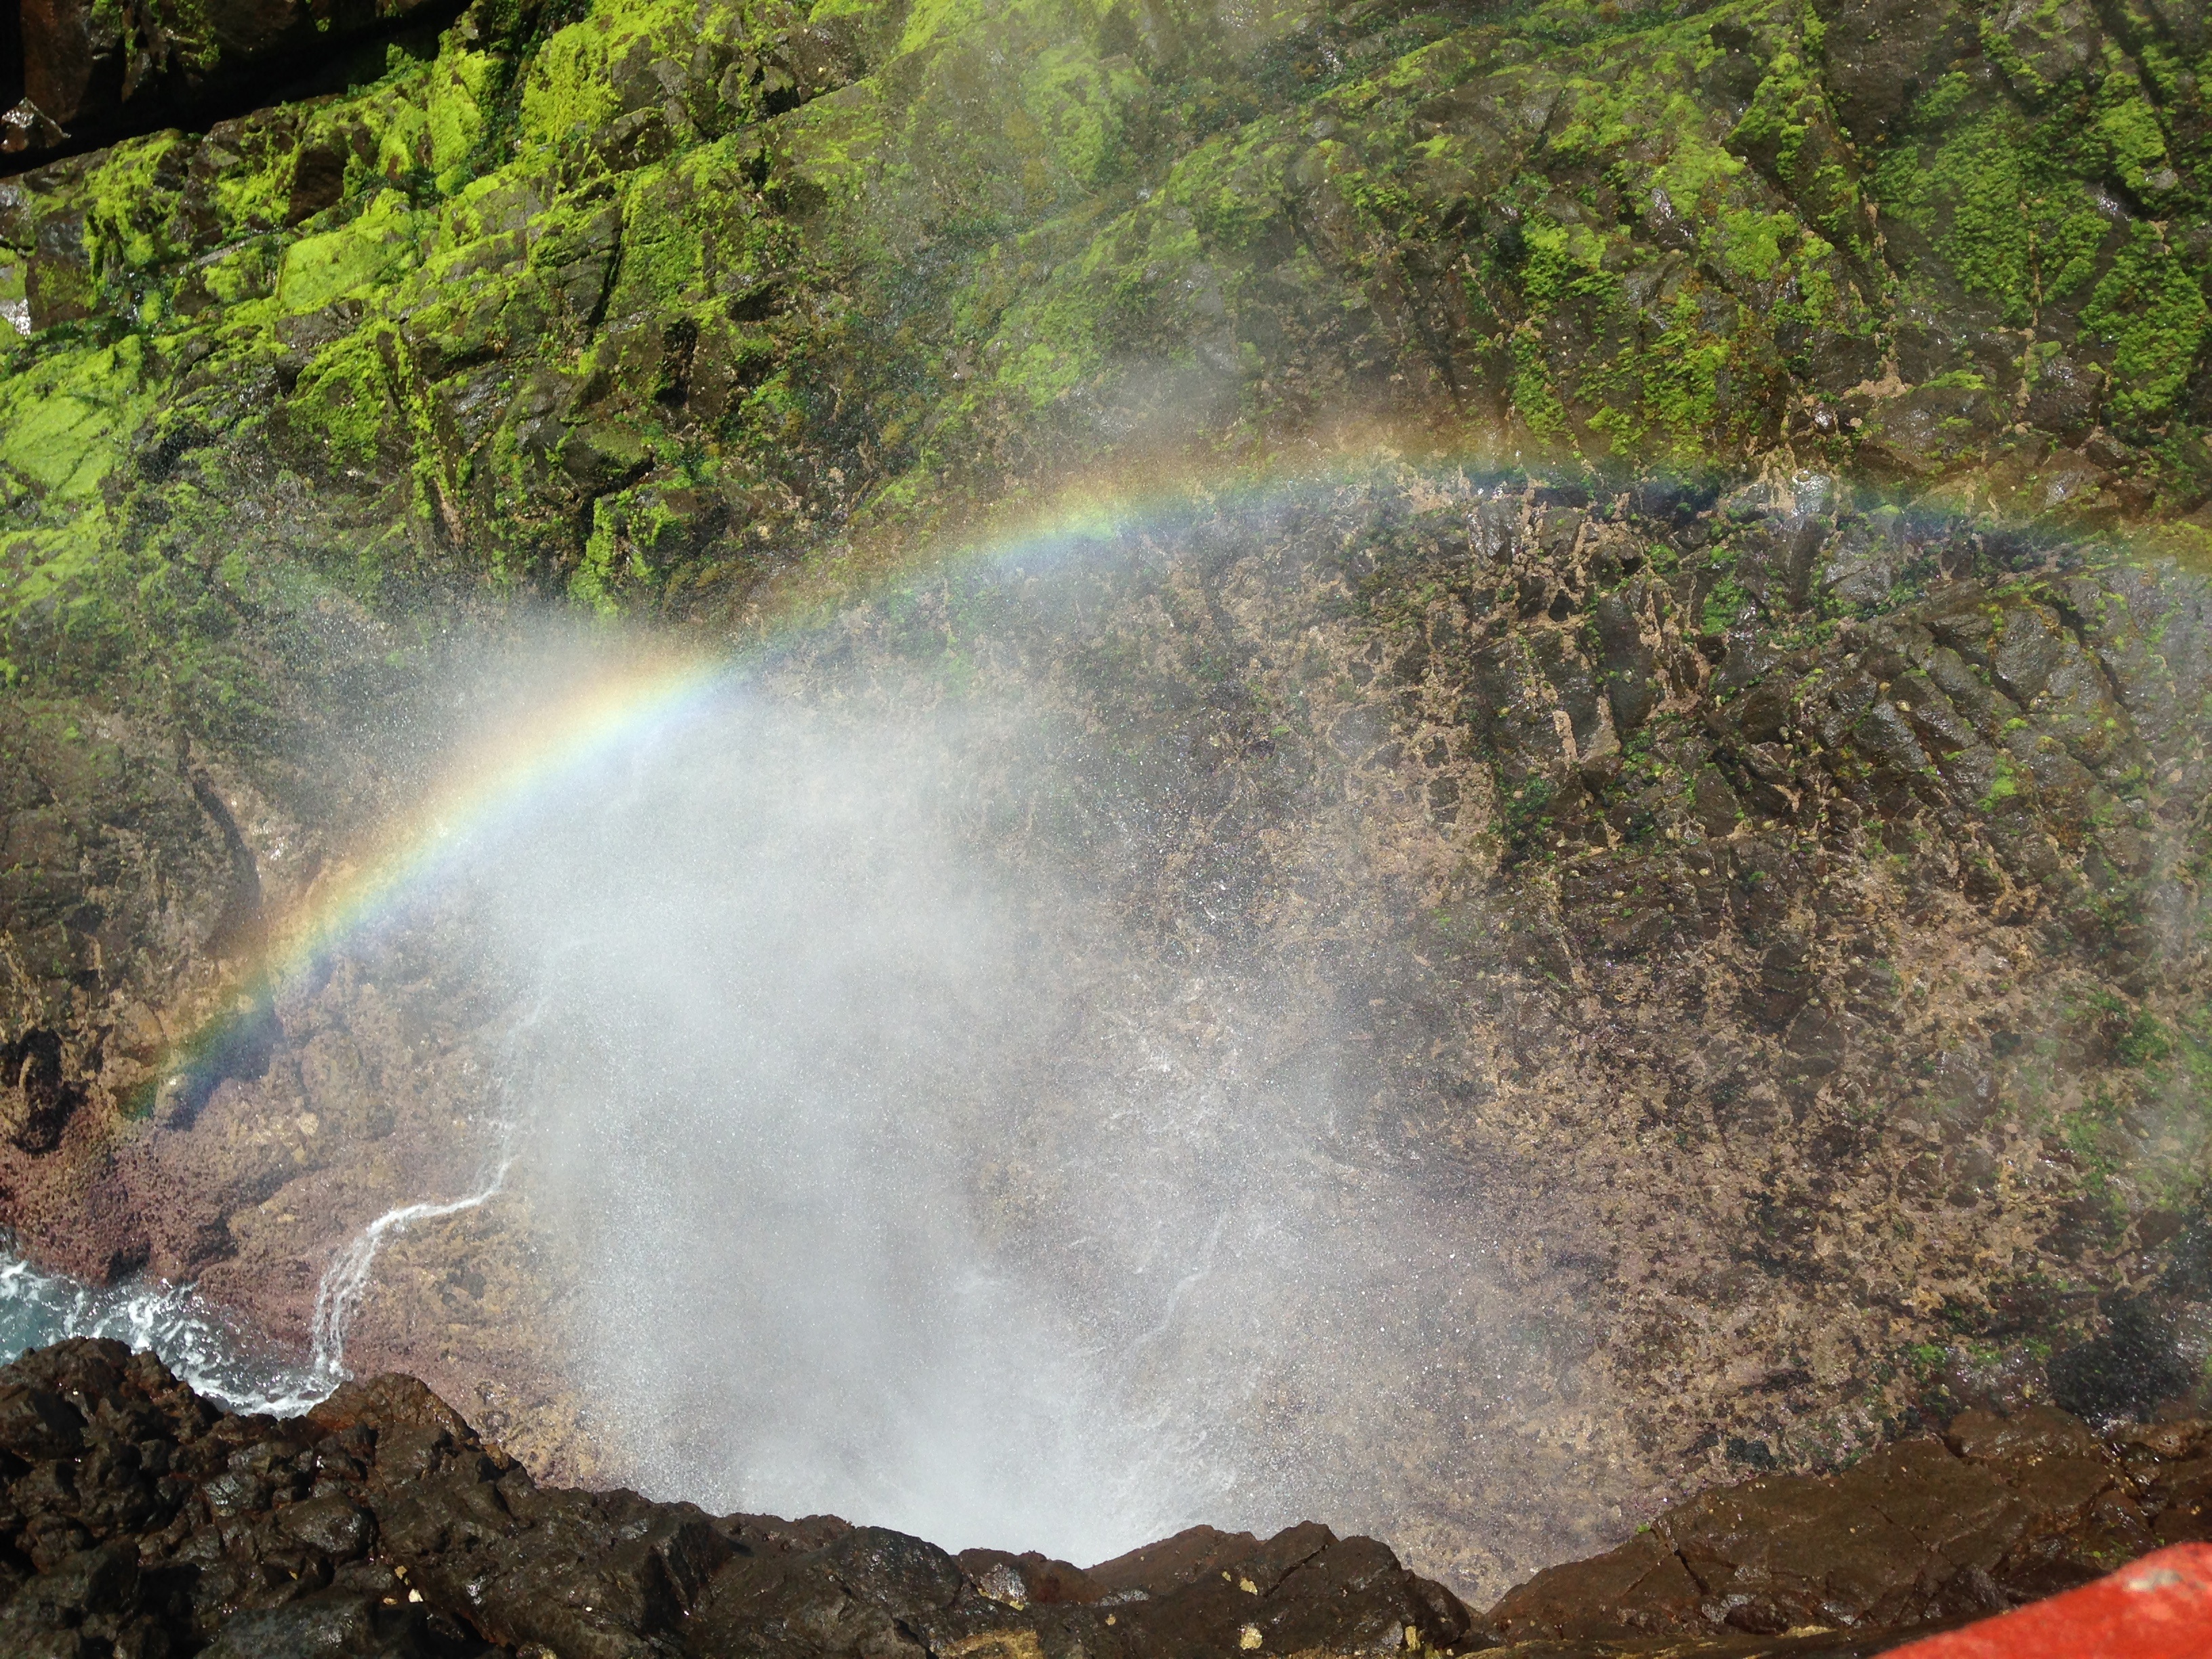
water, waterfall, stream, rapid, body of water, water feature, geological phenomenon